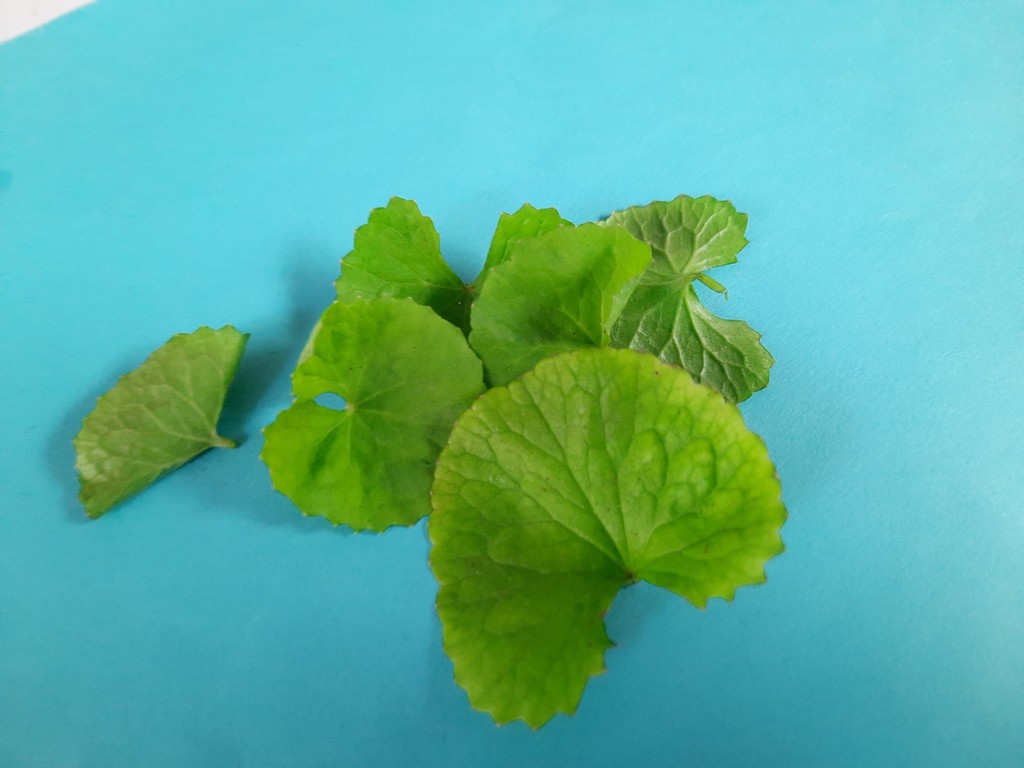
Label: Healthy